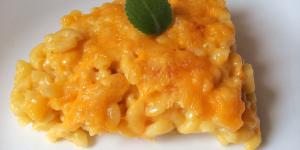
macarrones con queso estilo americano